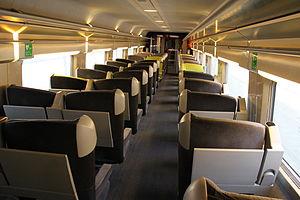
Les TGV Réseau sont des rames électriques TGV de la SNCF, aptes à 320 km/h, mises en service à partir de 1992 à l'occasion de l'ouverture de la LGV Nord. C'est la troisième génération de TGV à un niveau. Une partie des TGV Réseau est transformée en rames POS et en Réseau Duplex en 2006 et 2007.